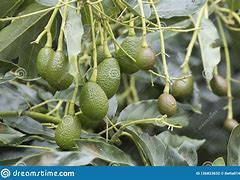
Label: Avocado